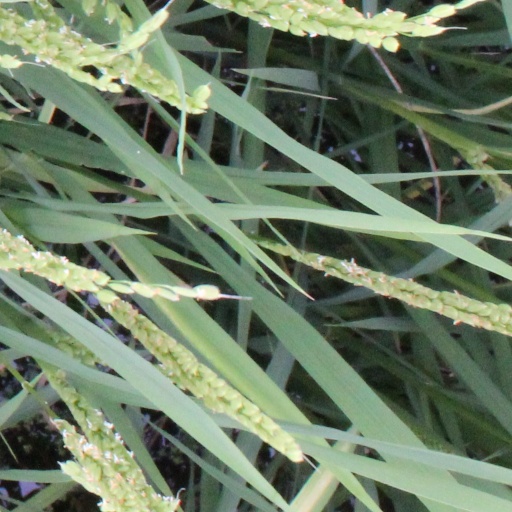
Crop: rice